Telescopic sight

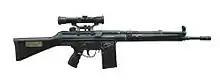
Swedish Ak4OR (H&K G3 variant) with Hensoldt 4×24 M1 telescopic sight.

For mounting telescopic sights and/or other accessories to guns several rail interface systems are available to provide a standardized mounting platform.